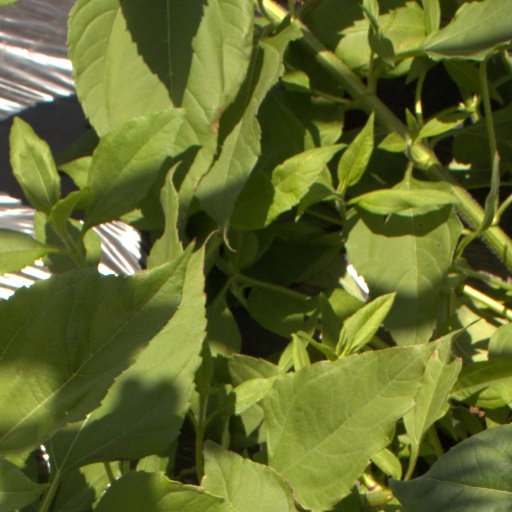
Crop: Jerusalem artichoke